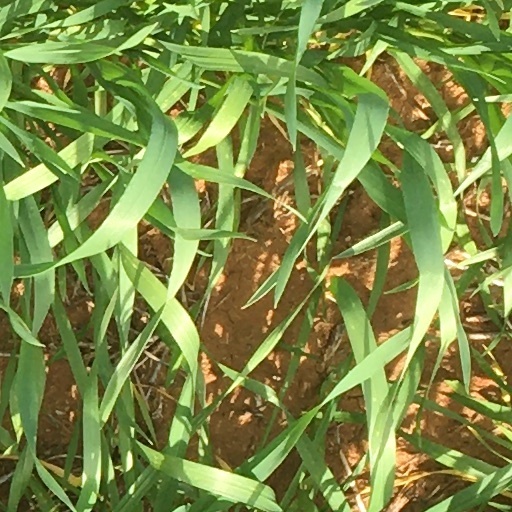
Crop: wheat